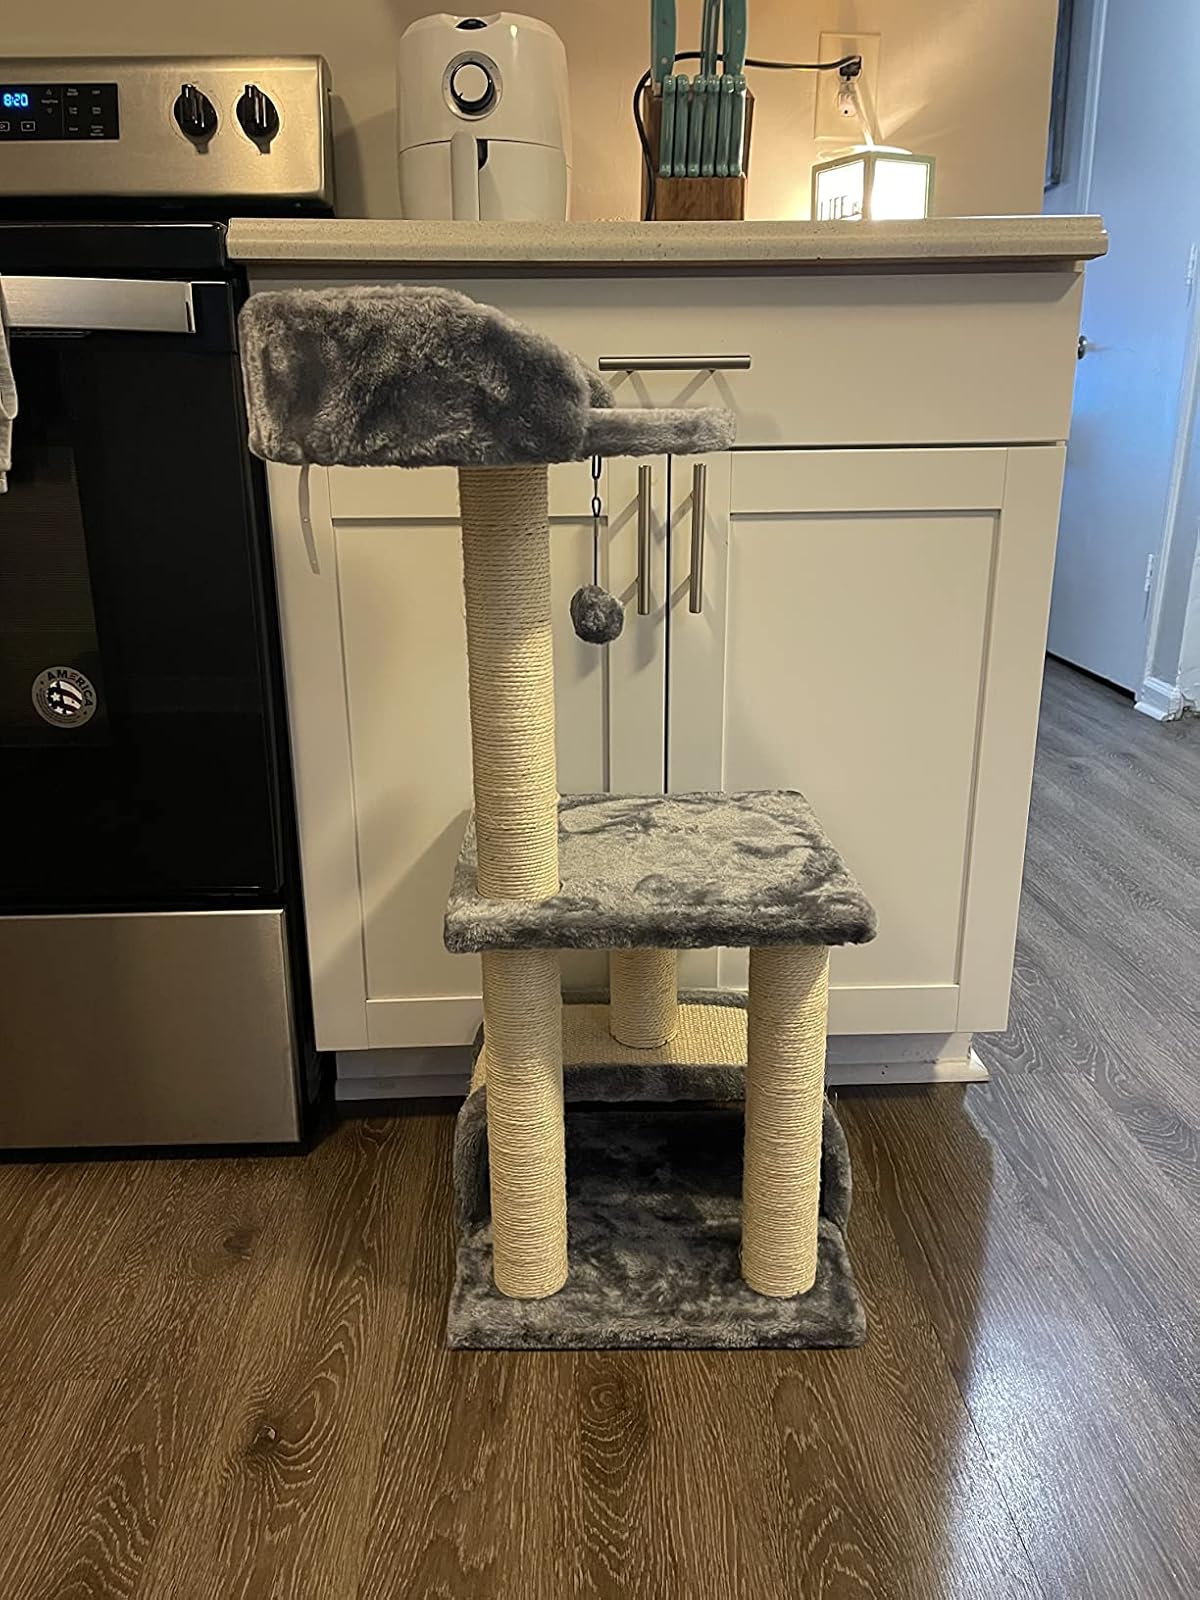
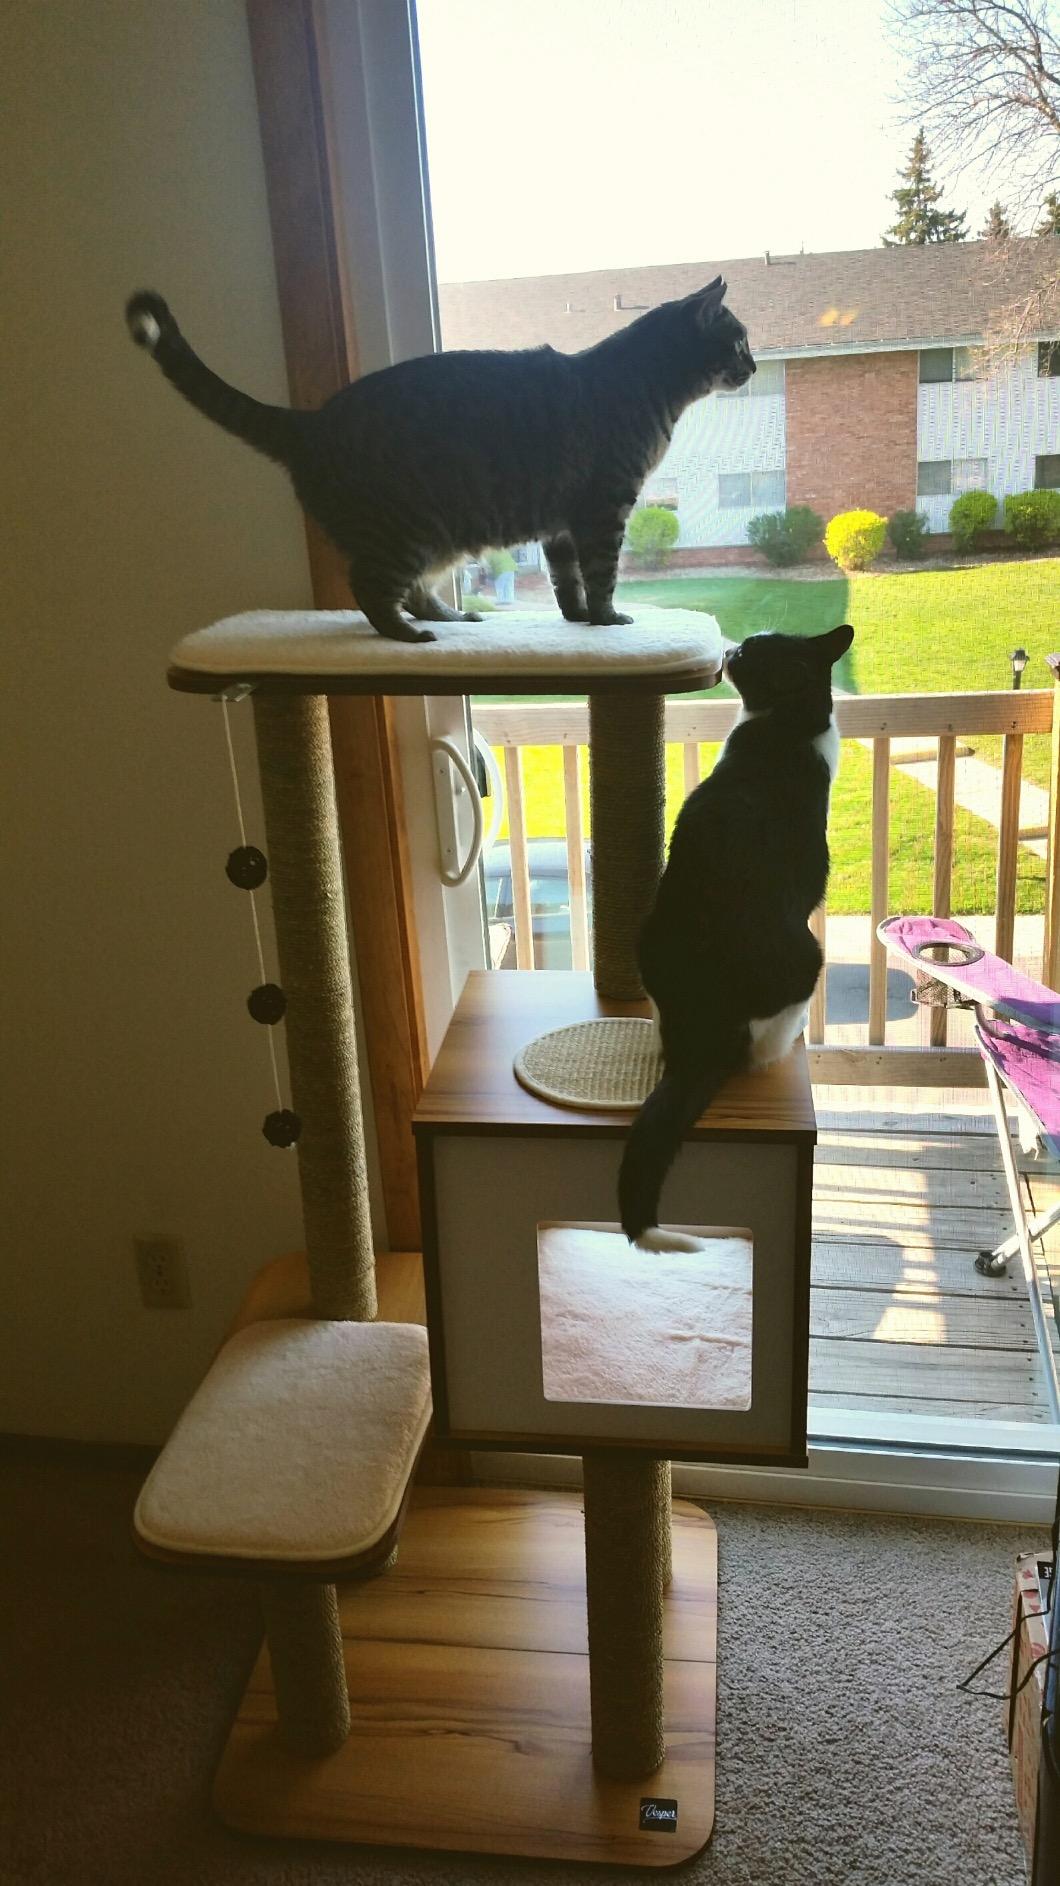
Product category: items_cat tree
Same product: no